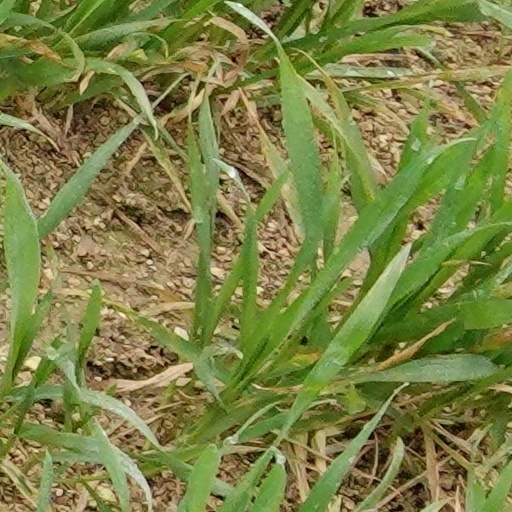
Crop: wheat